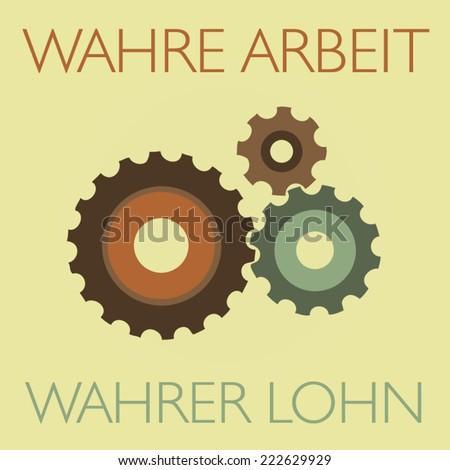
retro atmosphere colored gears minimal poster with caption .